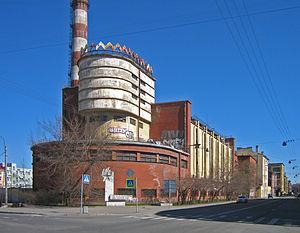
Saint-Pétersbourg. .